13Hrs

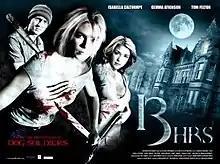
Release poster

13Hrs, also known as Night Wolf, is a 2010 British horror film directed by Jonathan Glendening. The film stars Isabella Calthorpe, Gemma Atkinson, John Lynch, Josh Bowman, Antony De Liseo and Tom Felton.